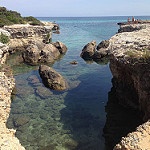
Label: sea